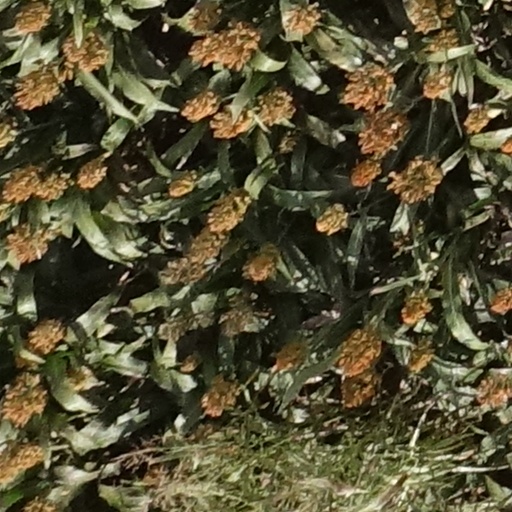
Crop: sorghum